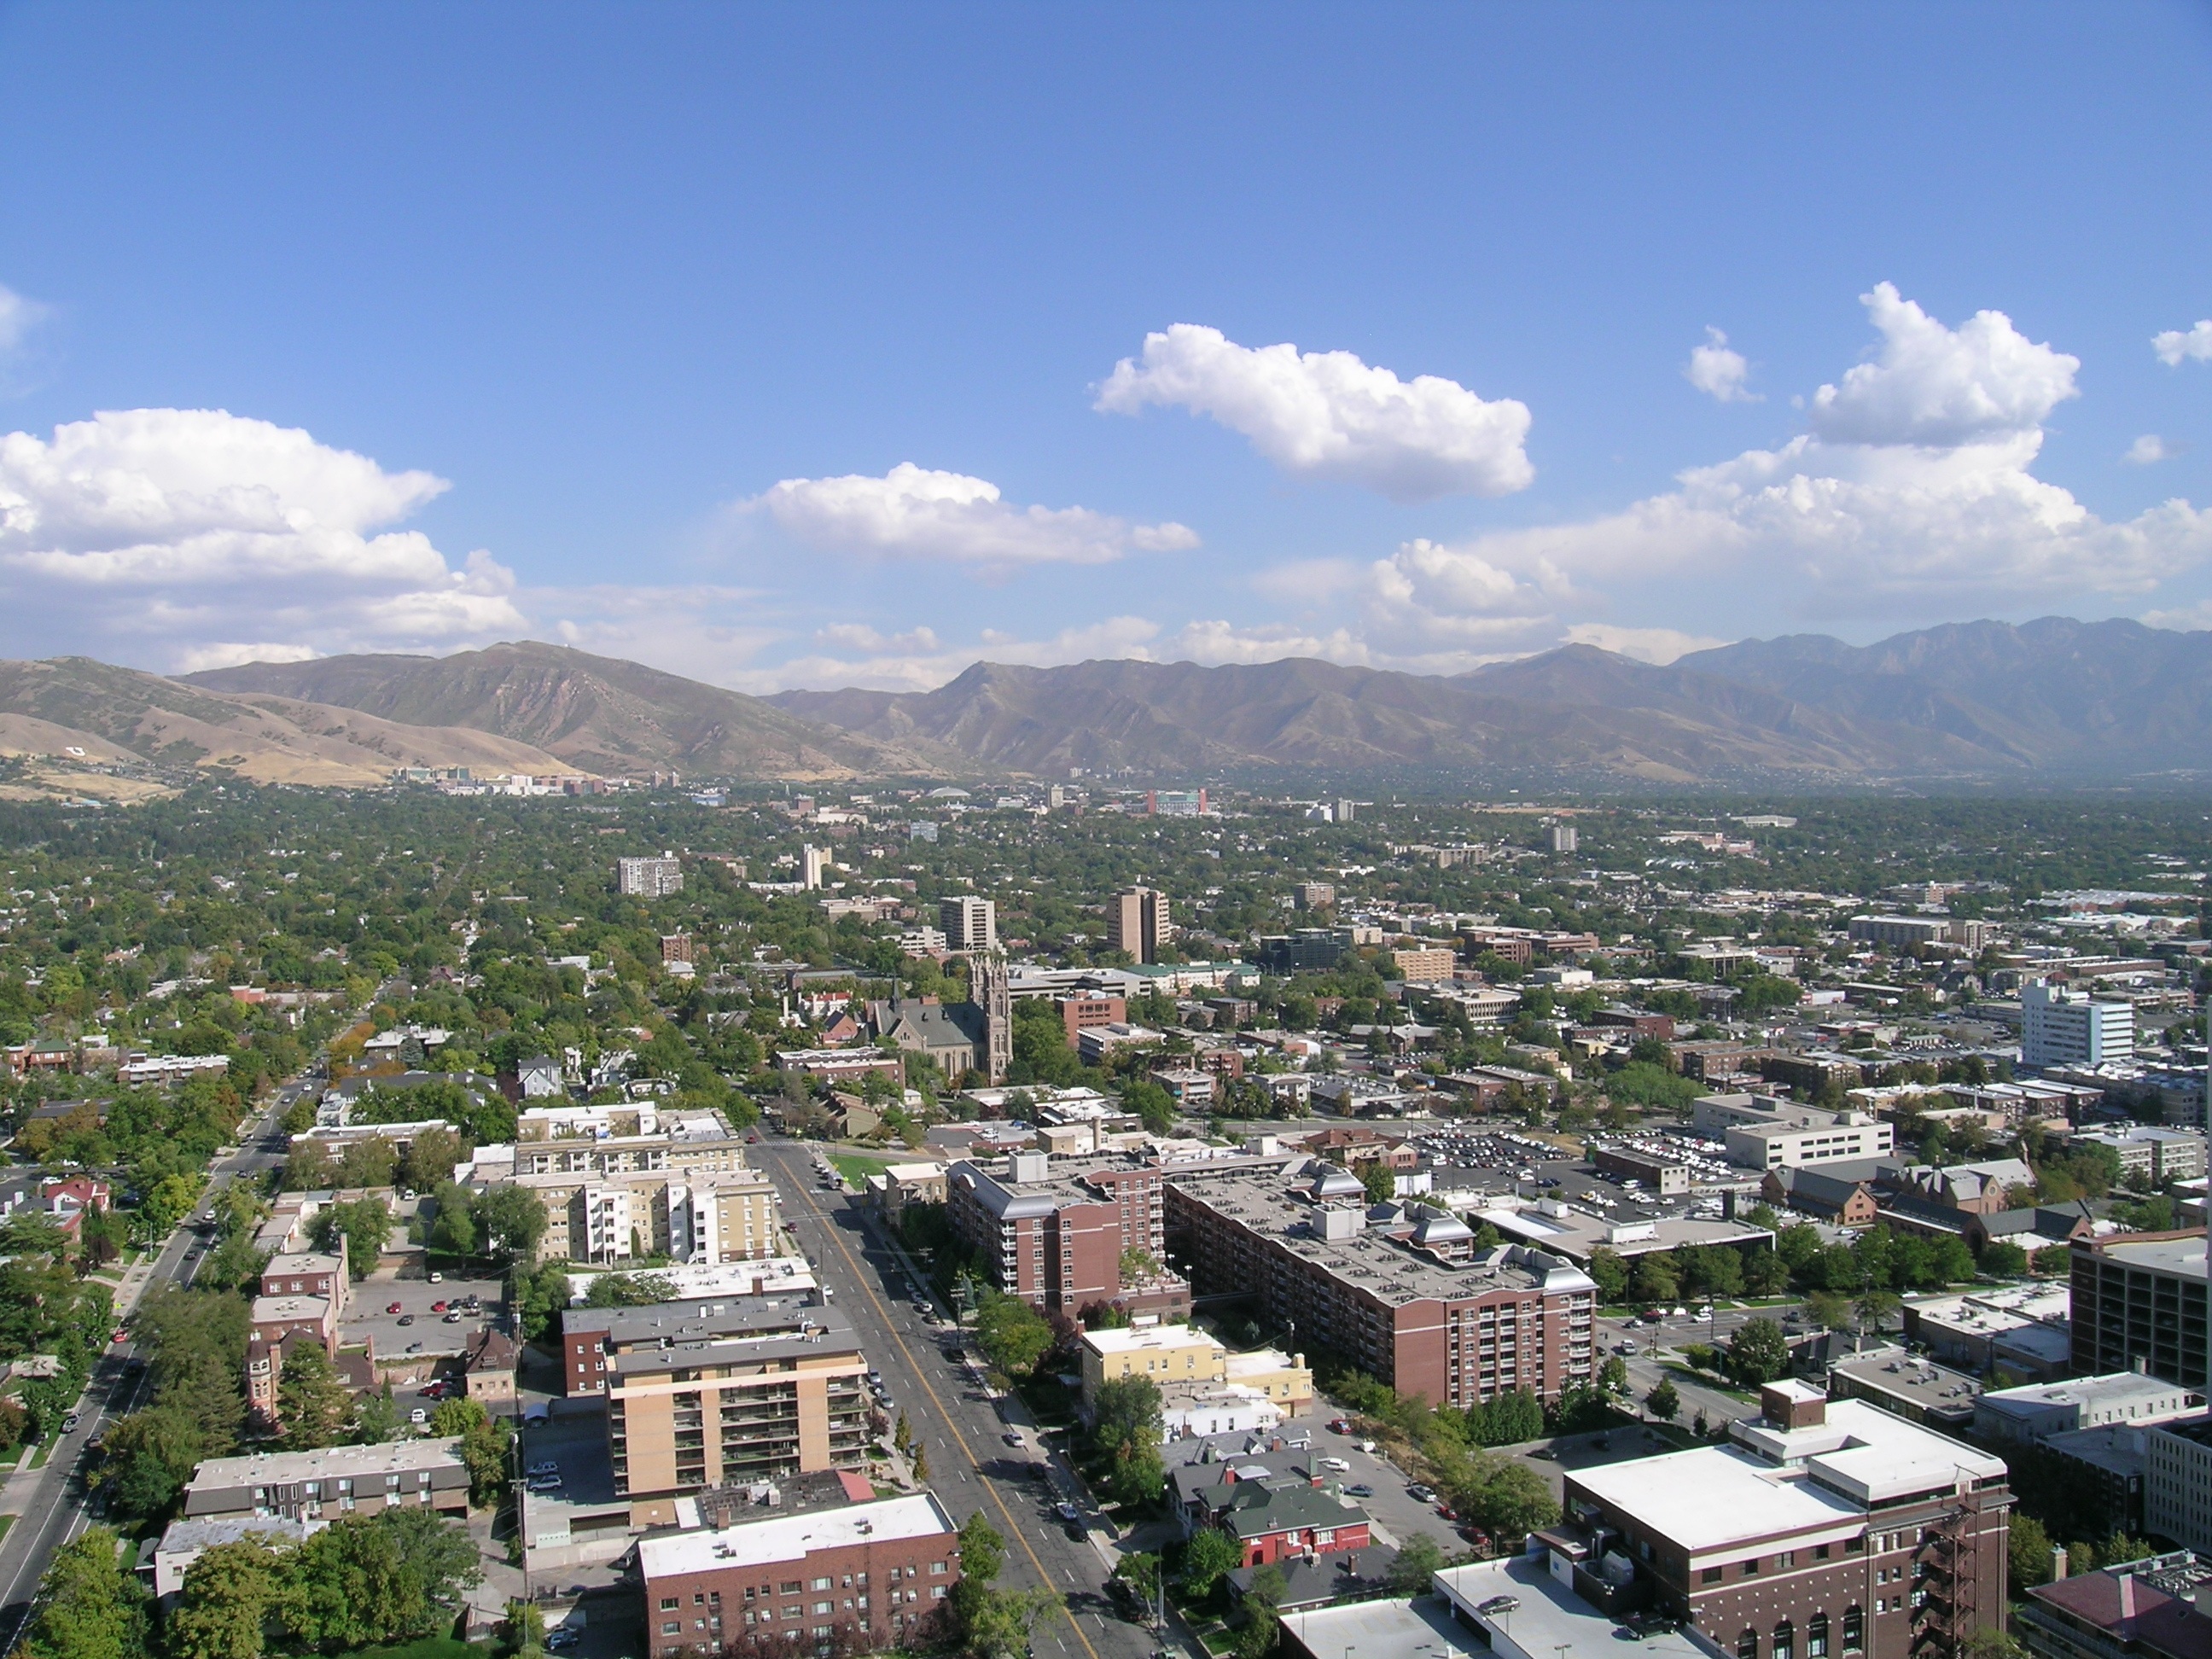
landscape, mountain, skyline, photography, hill, town, city, urban, mountain range, cityscape, panorama, downtown, suburb, utah, neighbourhood, salt lake city, bird's eye view, aerial photography, residential area, geographical feature, human settlement